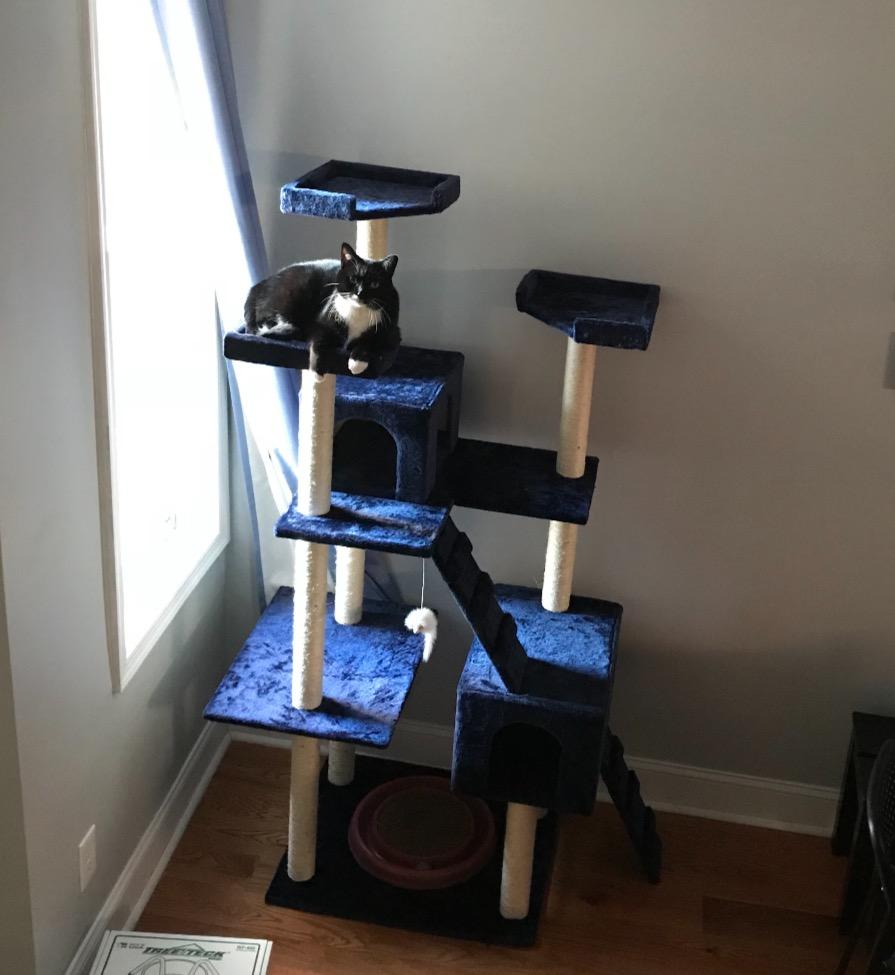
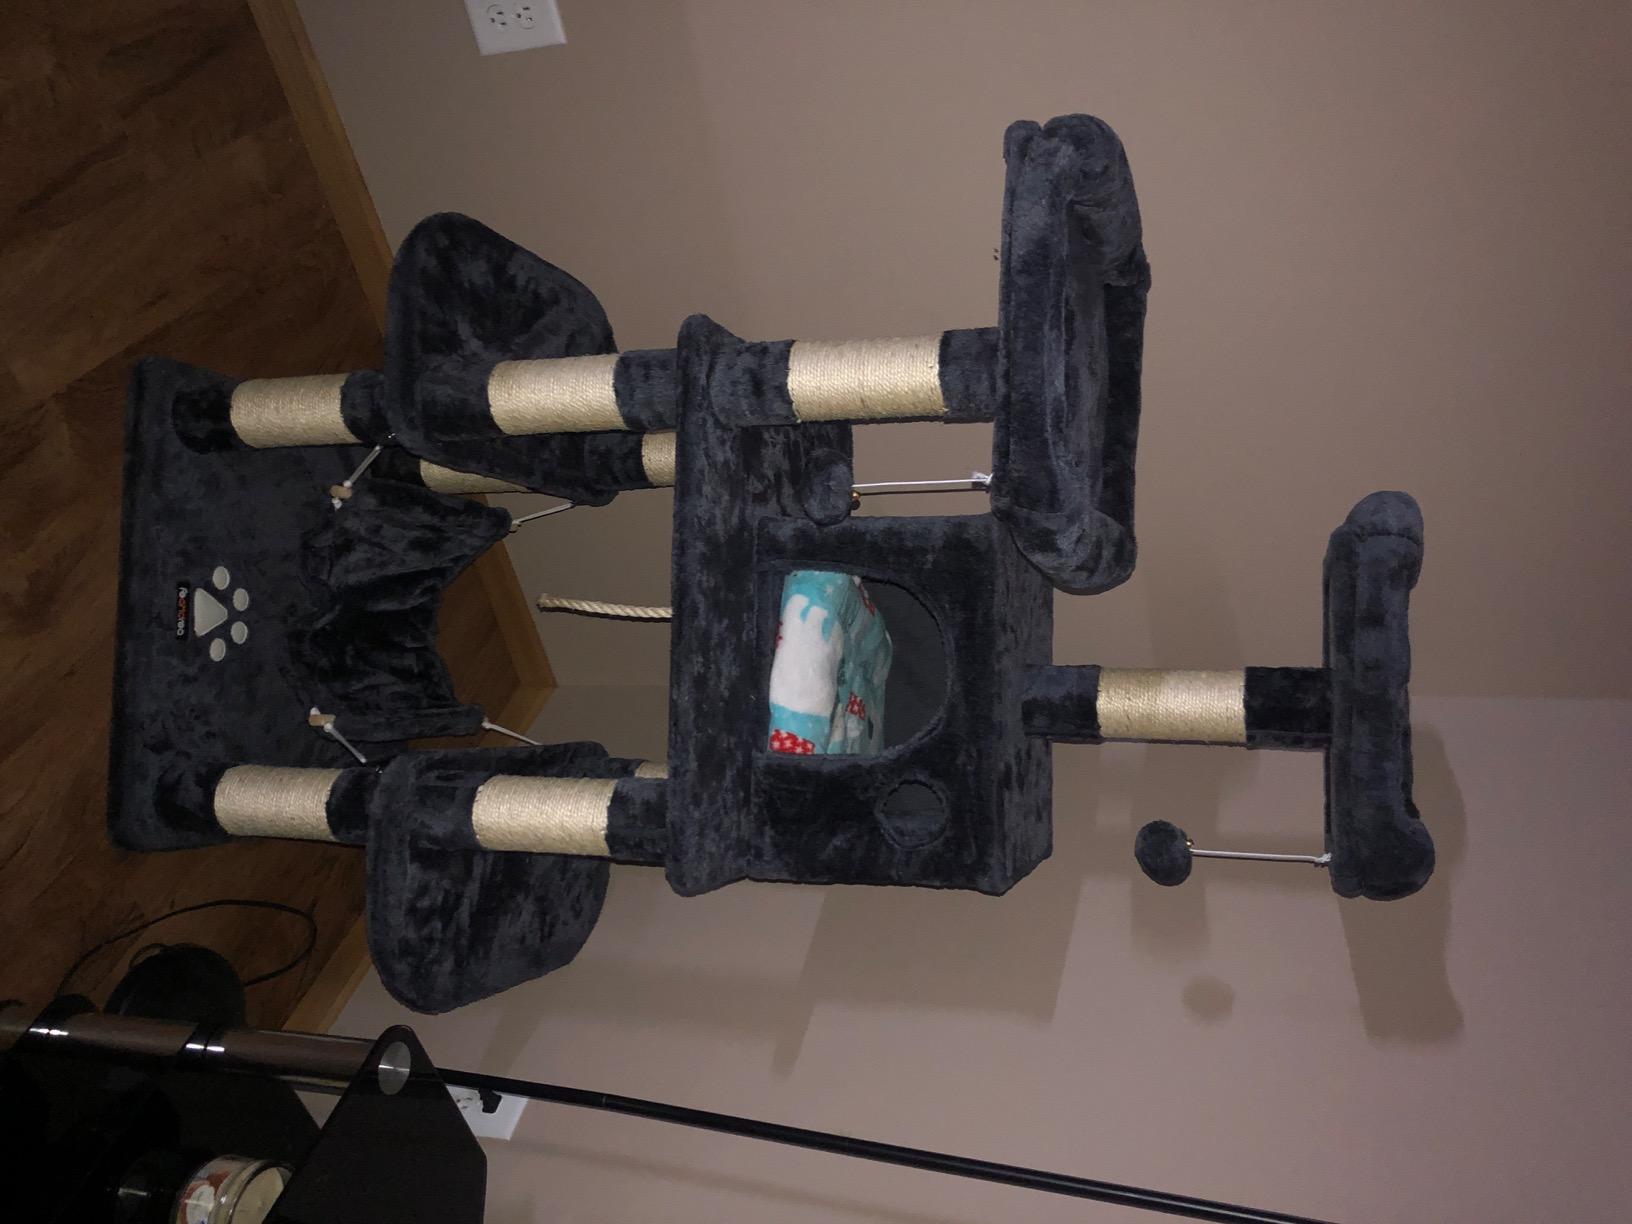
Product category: items_cat tree
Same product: no